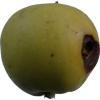
Label: Apple 13